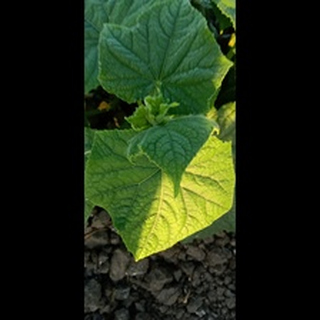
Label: healthy_cucumber